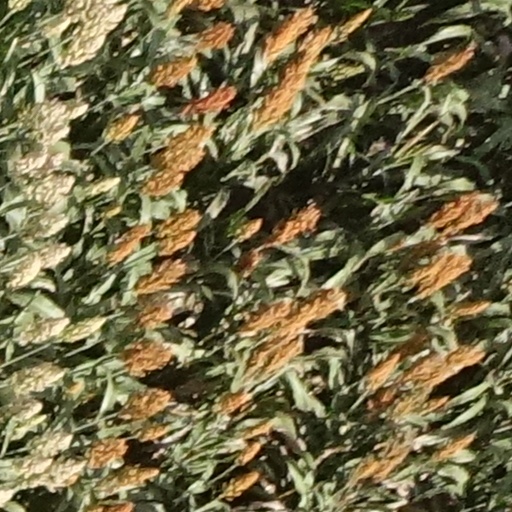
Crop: sorghum